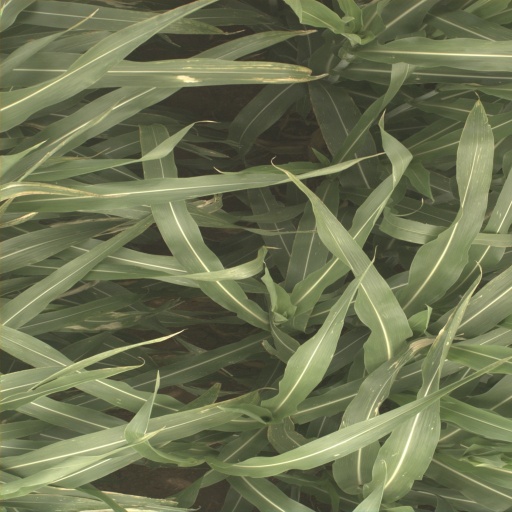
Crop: sorghum